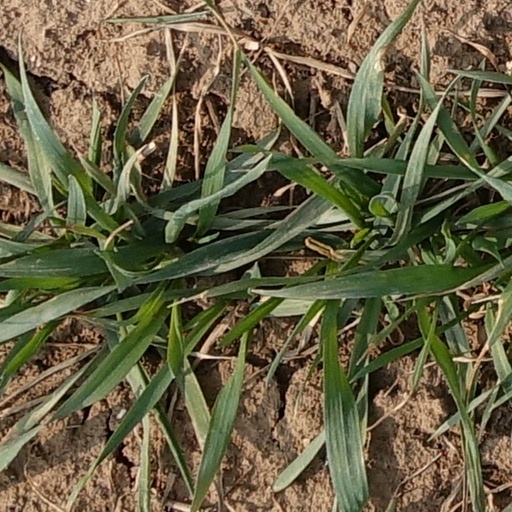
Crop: wheat